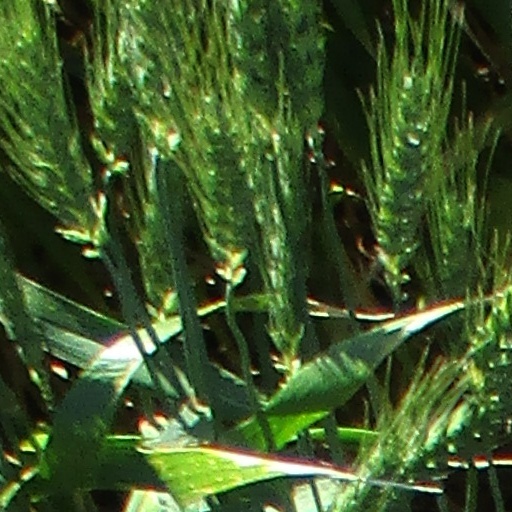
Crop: wheat